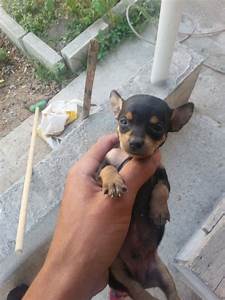
Label: cane